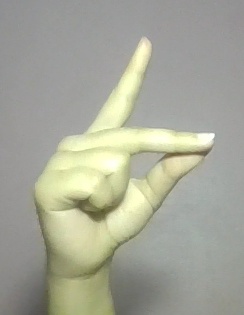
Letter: ta